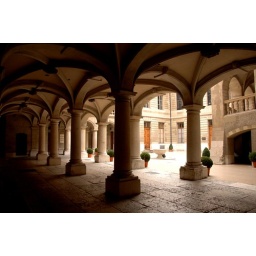
Courtyard in Geneva office building